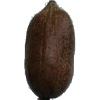
Label: nut_pecan